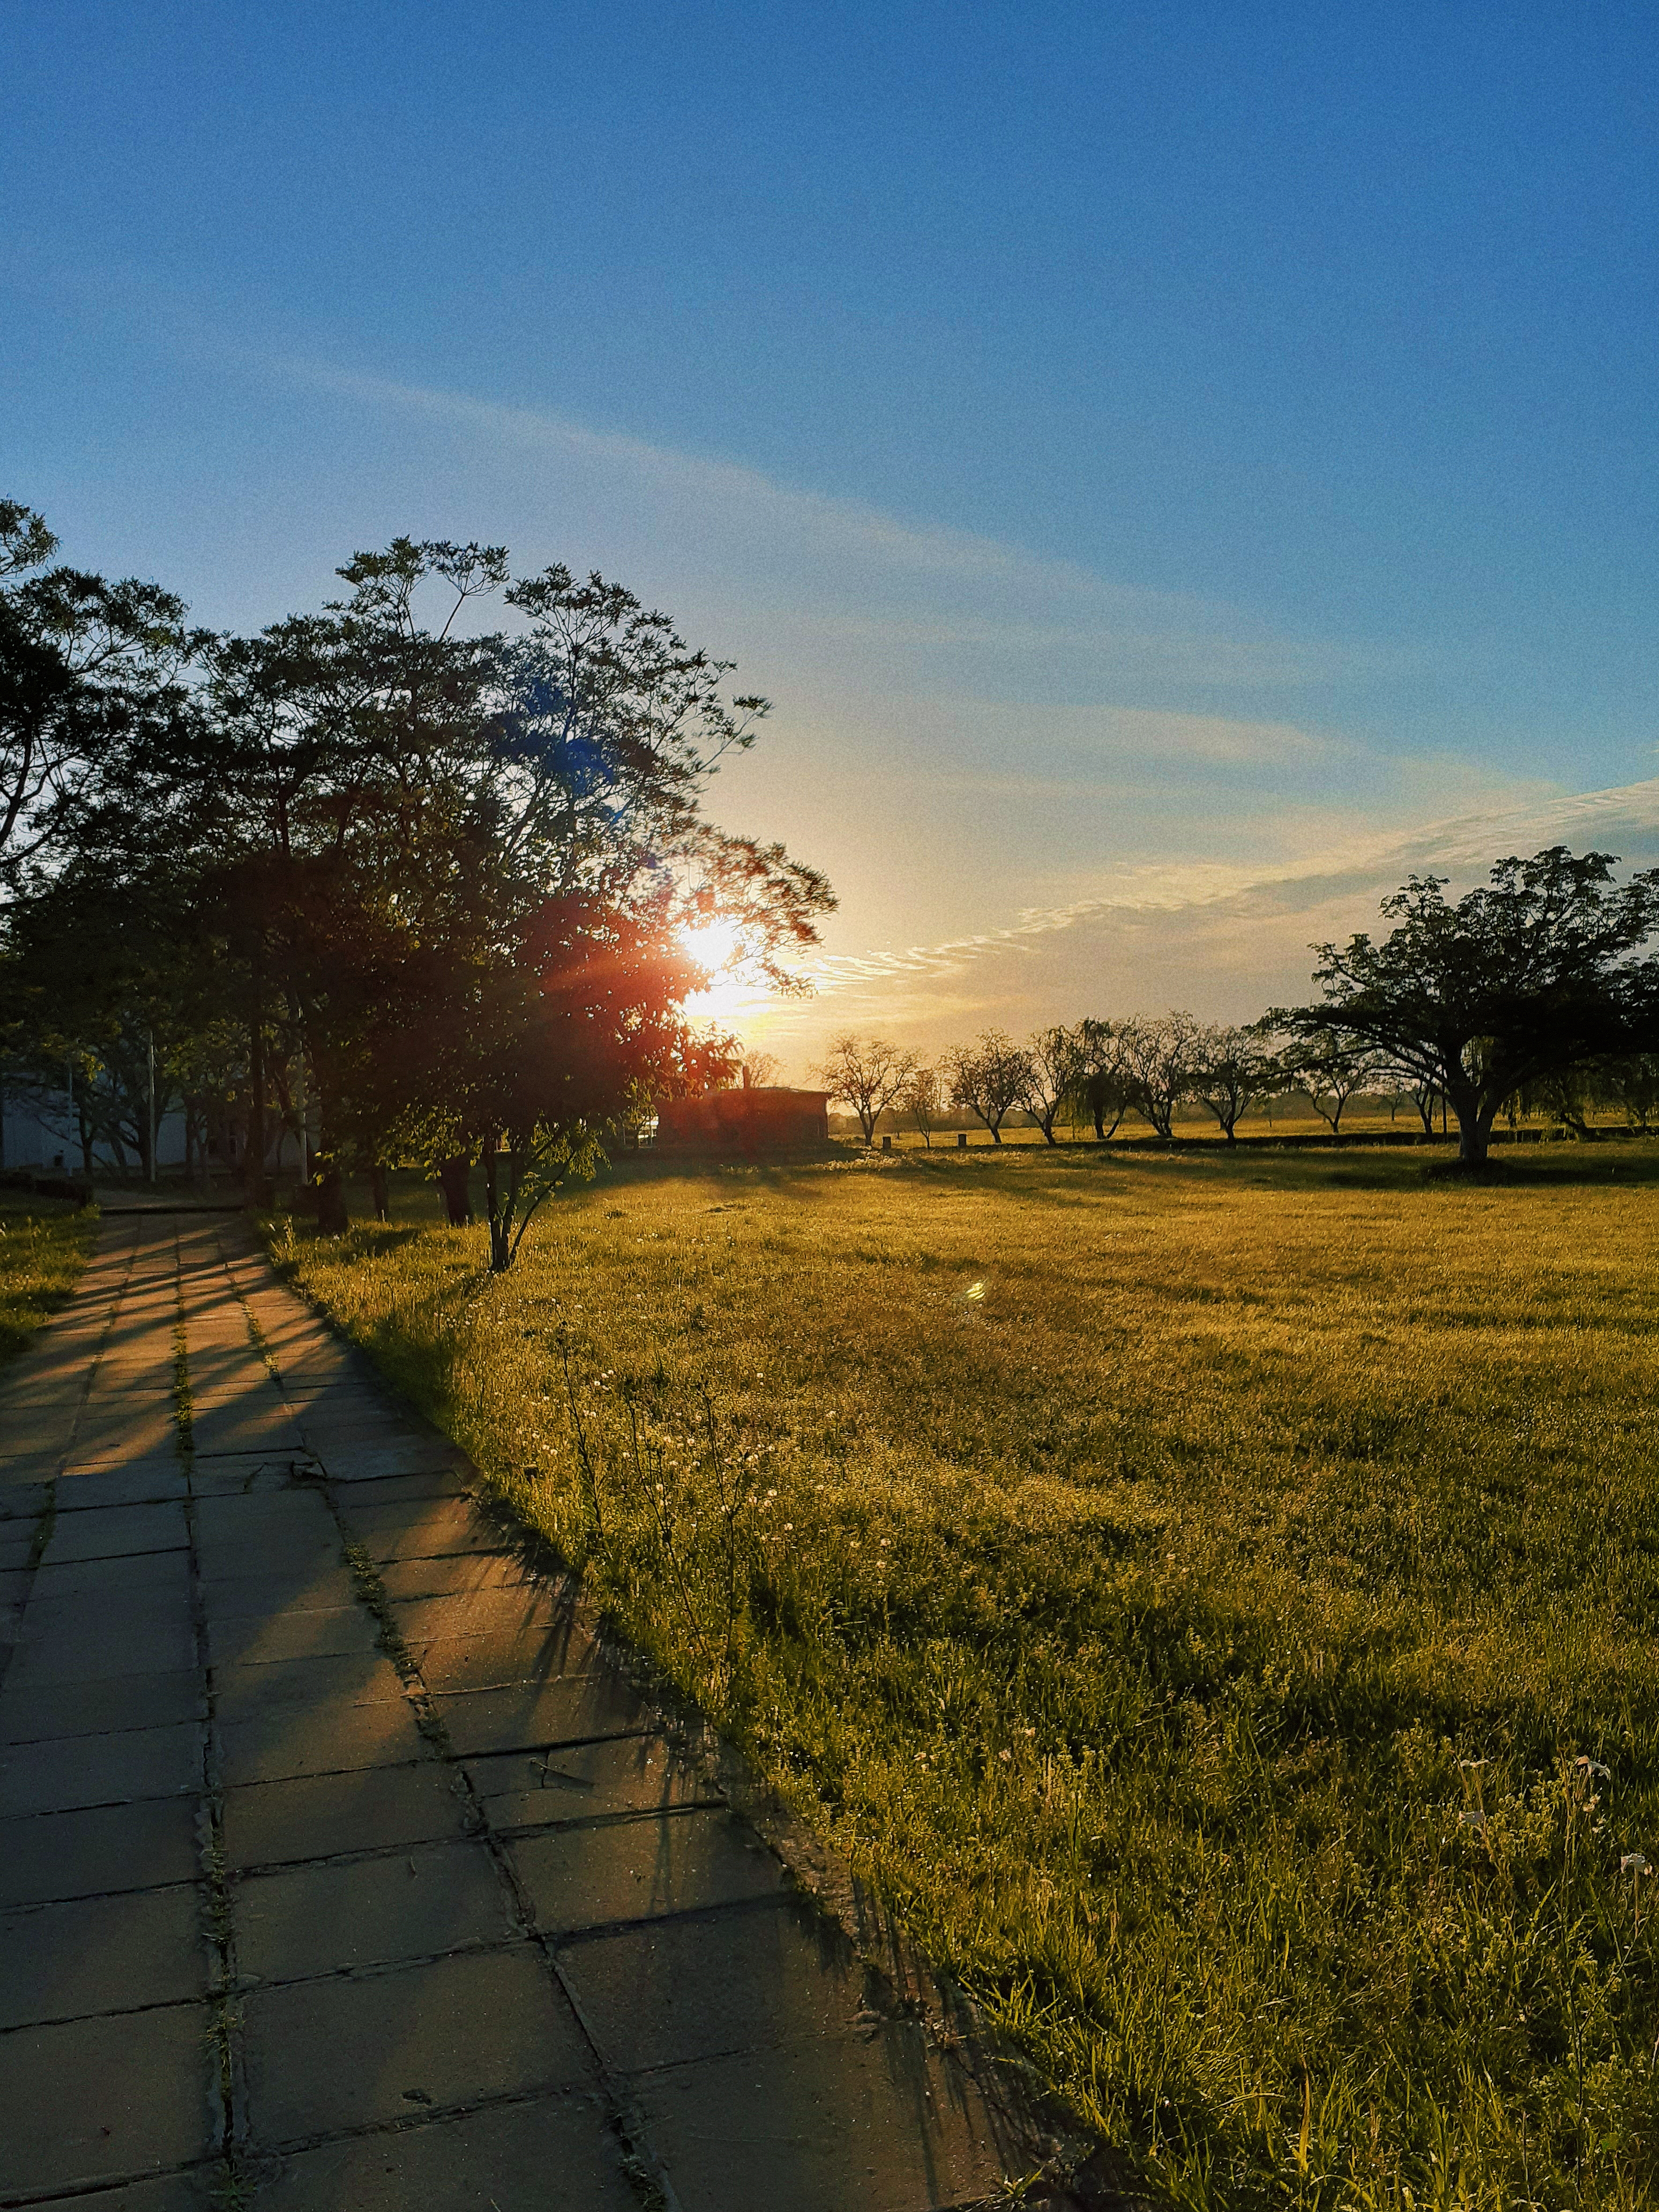
daylight, sky, cloud, plant, atmosphere, daytime, nature, tree, dusk, natural landscape, branch, sunset, lighting, sunlight, land lot, afterglow, sunrise, atmospheric phenomenon, grass, road surface, asphalt, horizon, grassland, landscape, plain, meadow, cumulus, sun, road, backlighting, astronomical object, hill, evening, prairie, field, pasture, soil, red sky at morning, wilderness, agriculture, meteorological phenomenon, dawn, lens flare, shadow, wildflower, path, forest, autumn, reflection, winter, heat